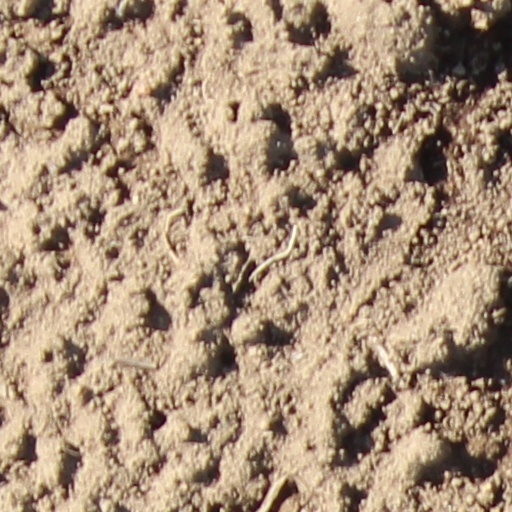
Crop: wheat